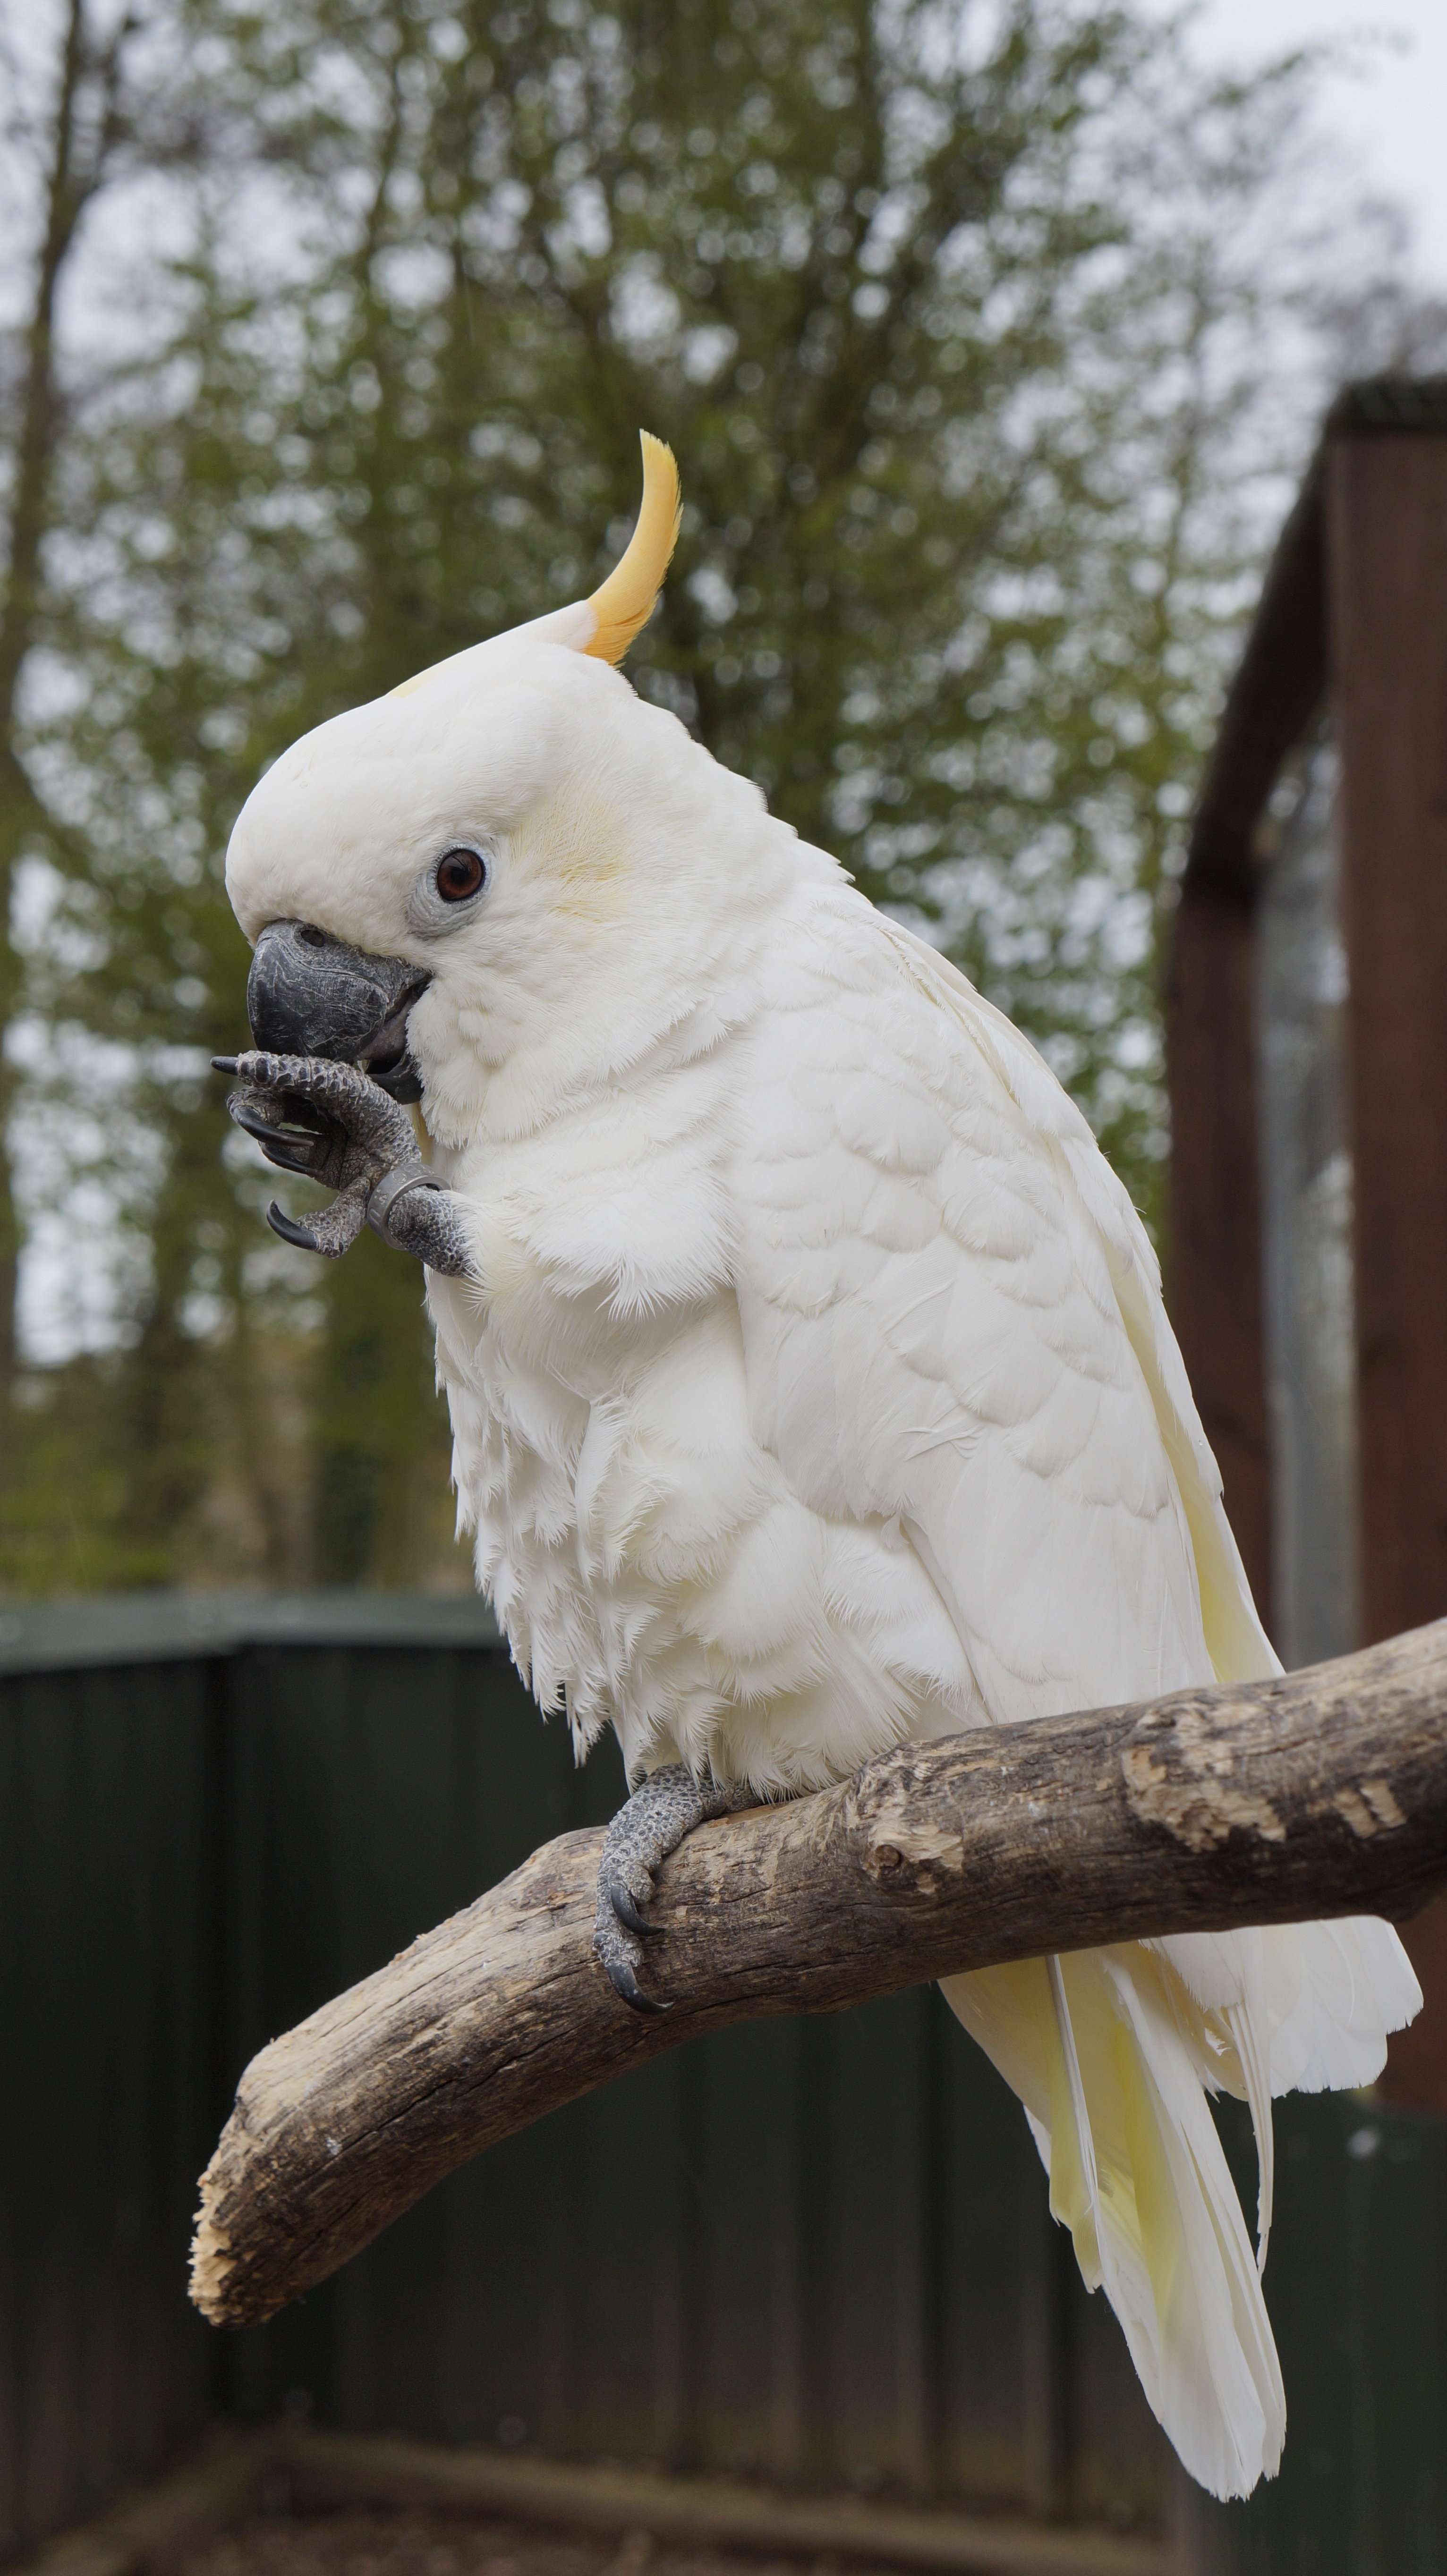
nature, bird, wing, white, animal, wildlife, zoo, beak, fauna, vertebrate, parrot, cockatoo, sulphur crested cockatoo